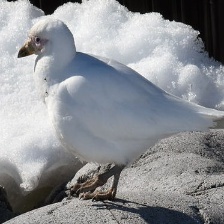
Species: SNOWY SHEATHBILL
Scientific name: CHIONIS ALBUS